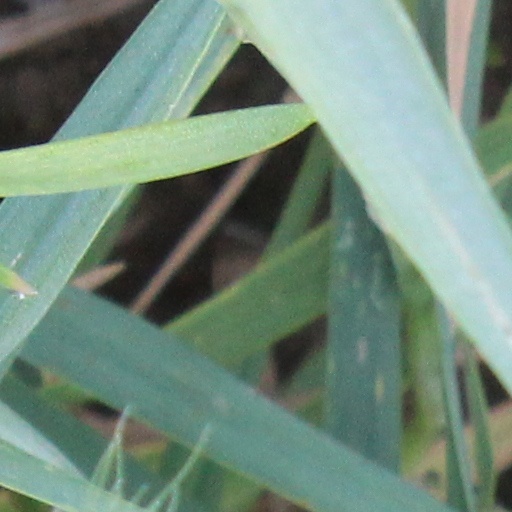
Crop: wheat